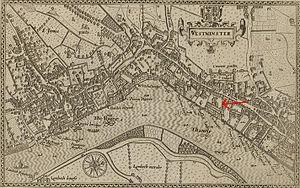
L'hôtel de Savoie fut l'une des résidences les plus renommées du Londres médiéval, possession de Pierre II de Savoie. Il fut détruit lors de la révolte des paysans anglais de 1381. Actuellement, son site est occupé par un théâtre et un grand hôtel : le Savoy.
Richard Hakluyt, chapelain de la cathédrale de Bristol et archidiacre de l'abbaye de Westminster, est un géographe, historien, traducteur, éditeur et diplomate anglais de l'époque élisabéthaine. Il fut, par ses livres l'un des plus ardents propagandistes de l'expansion de l'Angleterre outre-mer.